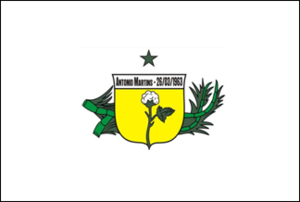
Antônio Martins est une municipalité brésilienne située dans l'État du Rio Grande do Norte.